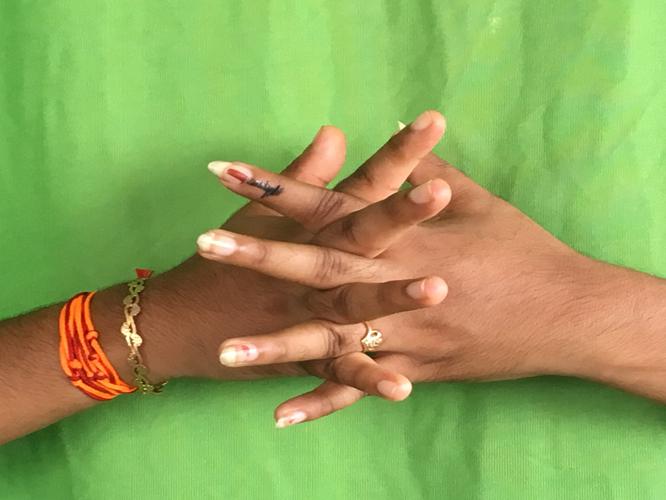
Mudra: Karkatta
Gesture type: double_hand